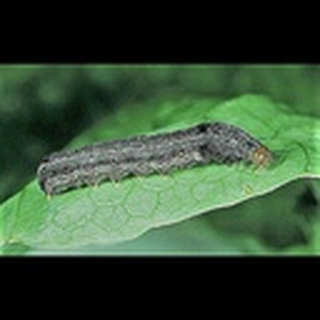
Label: cotton_army_worm